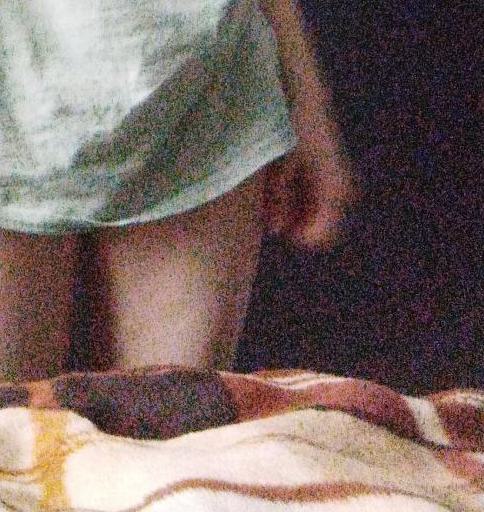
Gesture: no_gesture